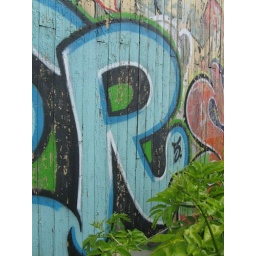
Taken from the bike path by the train tracks running through the 'northern' side of Montreal. Kudos to the original artist.